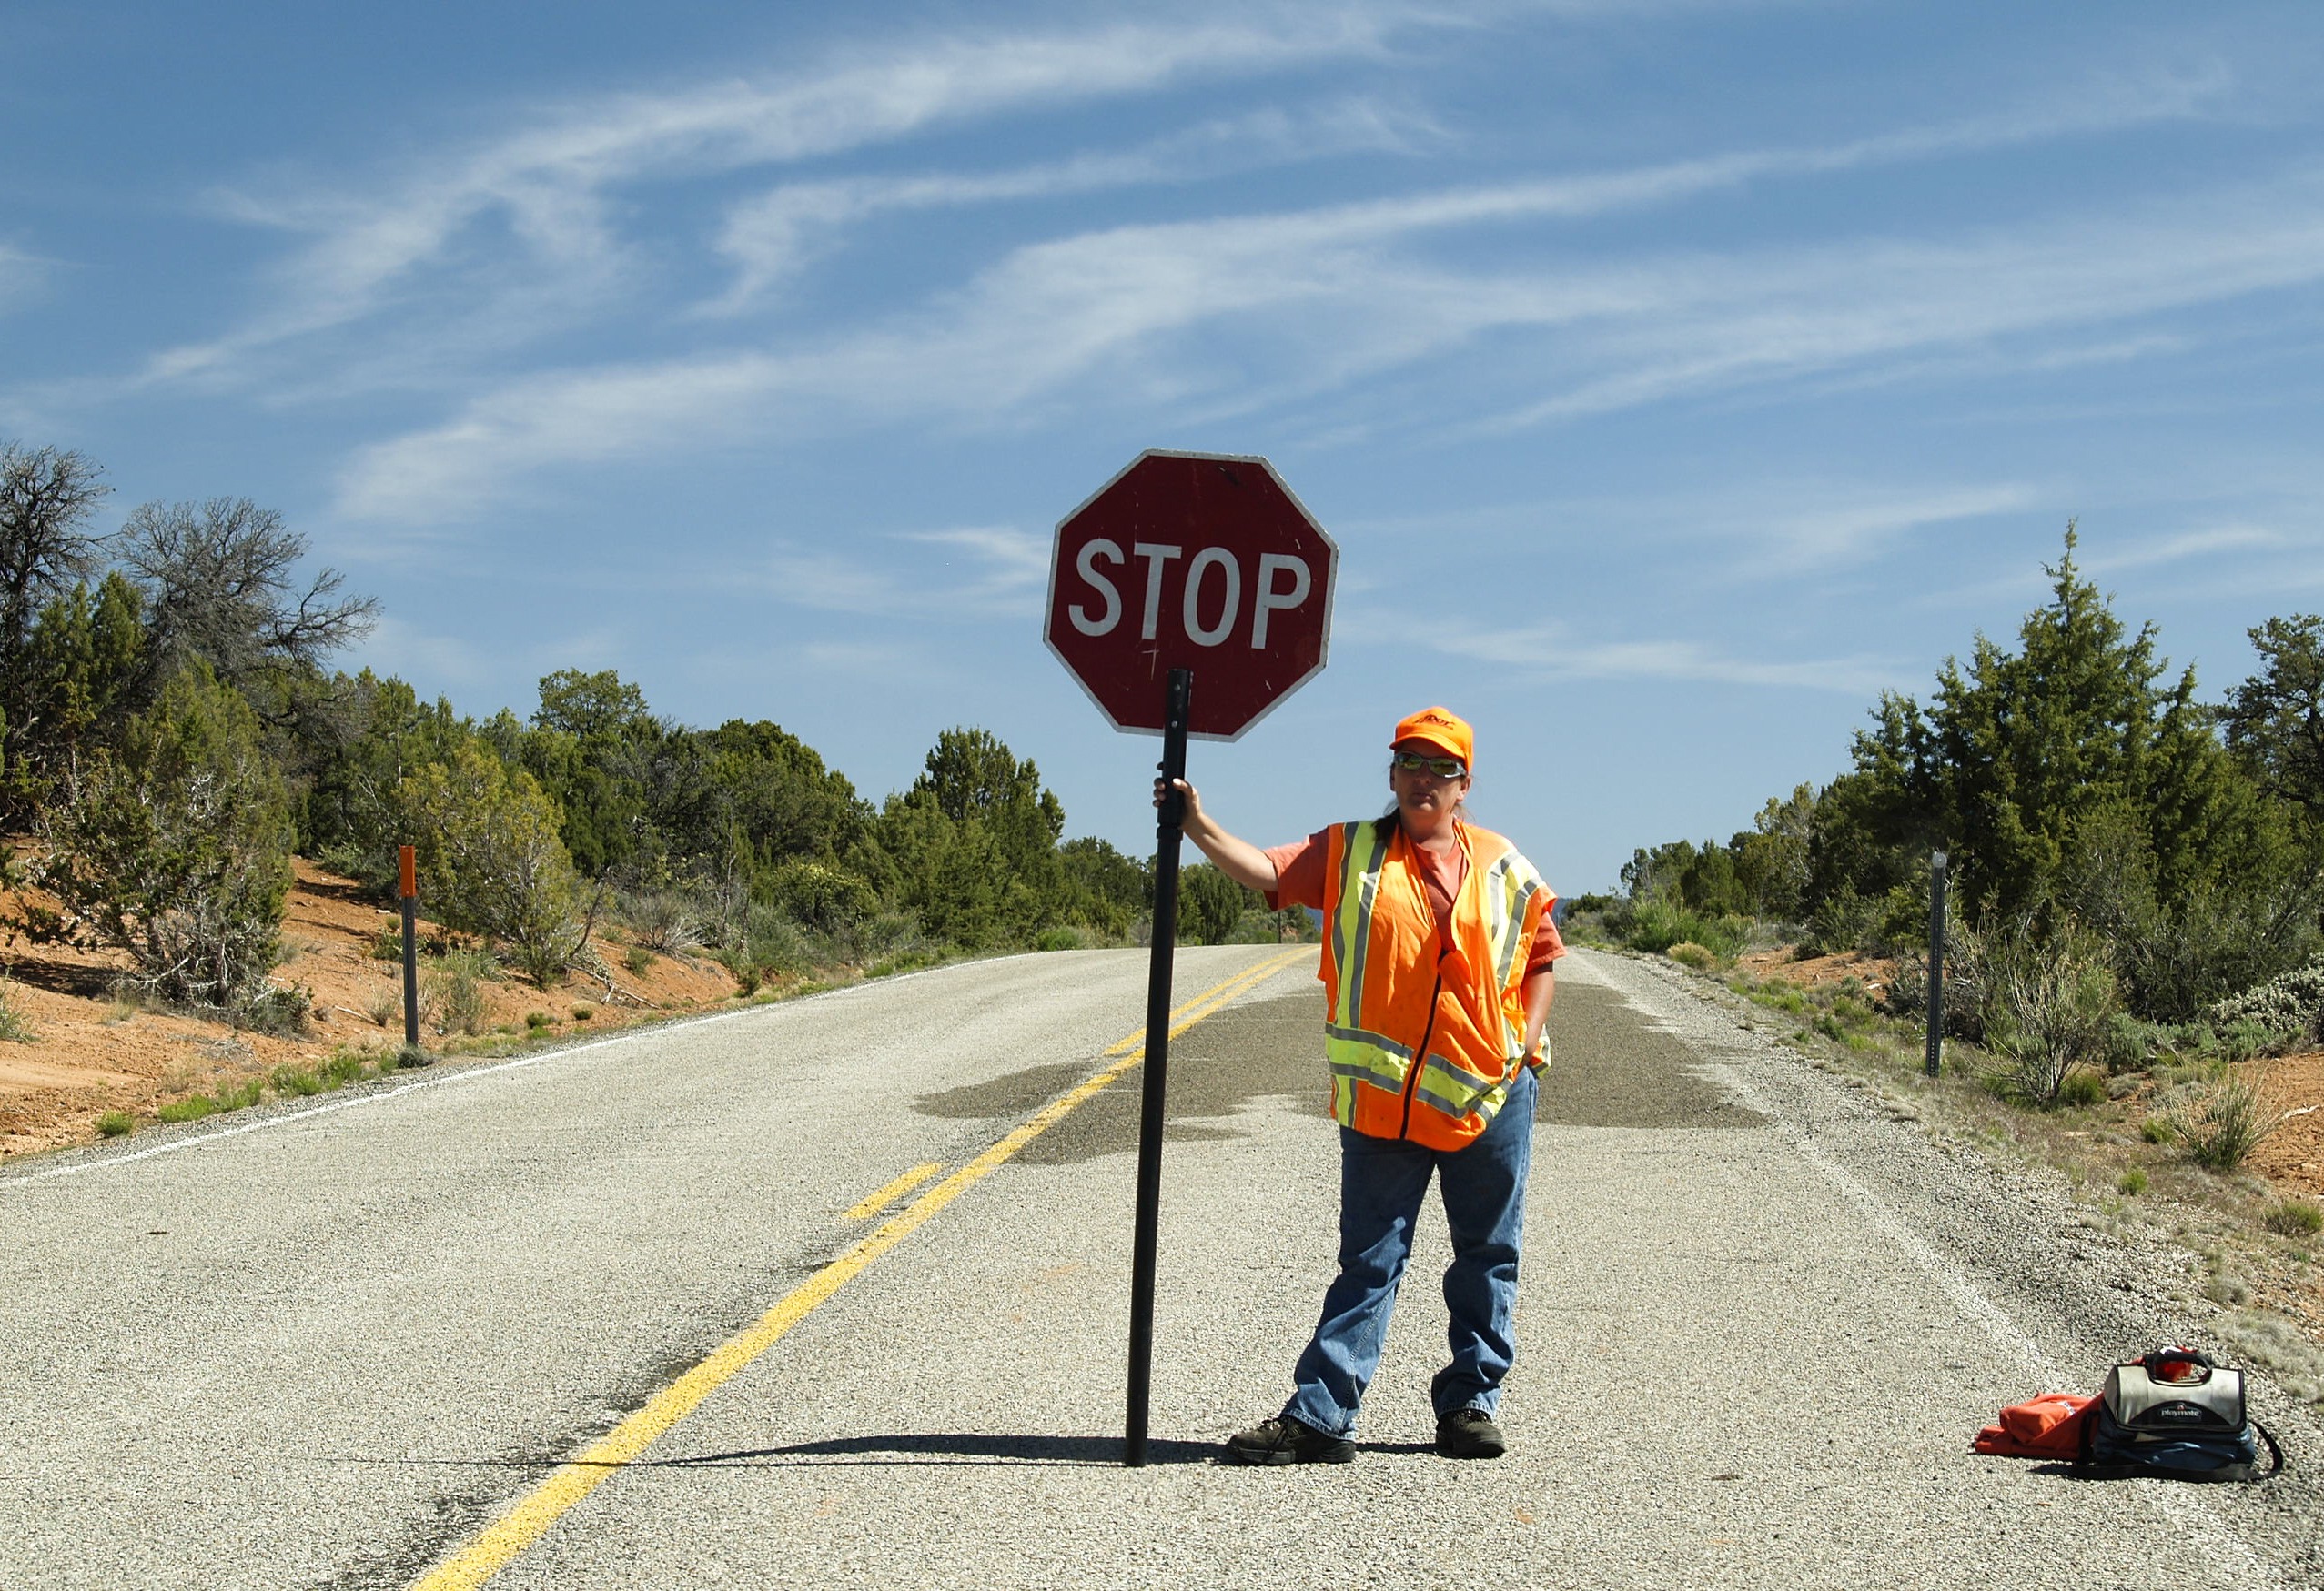
walking, person, mountain, road, traffic, asphalt, transport, sign, human, speed, road trip, cycling, roadside, caution, limit, regulation, building site, limitation, flagman